List of castles in China

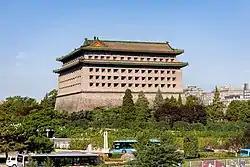
Beijing Southeast Corner Tower (20210917085427).jpg

Dzongs are a distinctive type of fortified monastery found in Tibetan areas such as Tibet Autonomous Region itself as well as parts of neighboring Qinghai and Sichuan provinces.